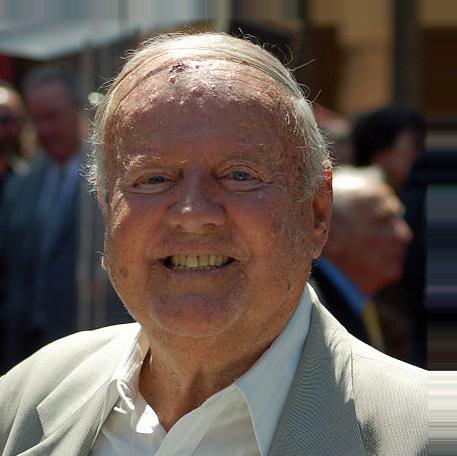
Age: 81